Typhoon Hope (1979)

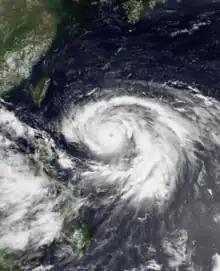
Typhoon Hope at peak intensity on July 31

Typhoon Hope, known in the Philippines as Super Typhoon Ising, was a powerful typhoon that killed over 100 people when it struck Hong Kong in 1979. The fifth typhoon and first super typhoon of the 1979 Pacific typhoon season, it formed as a tropical depression southeast of Guam on July 24. It headed to the west-northwest, but upper-level shear from the TUTT caused the depression to dissipate on the 27th. It turned northward then westward, where it regenerated on the 28th. Intensification became more steady, with the depression reaching storm strength on the 28th and typhoon strength on the 29th. On the 31st, Hope reached a peak of 150 mph winds, but land interaction with Taiwan to the north weakened the storm.